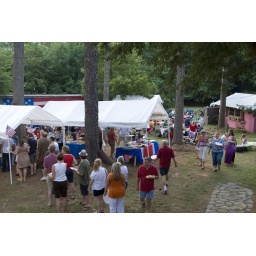
Keep an eye on the woman in the orange and the man with the green shirt and hat. Then click the next photo